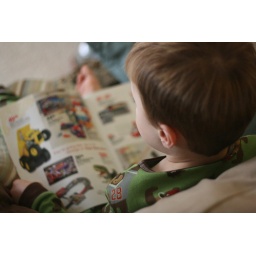
He's much more interested in the Sunday paper ads than any book on his bookshelf.